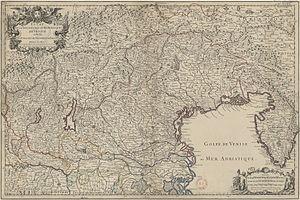
État de la seigneurie et république de Venise en Italie, les évêchés de Trente et de Brixen / dédié au roy par son très humble, très obéissant, très fidèle sujet et serviteur AH. Jaillot.